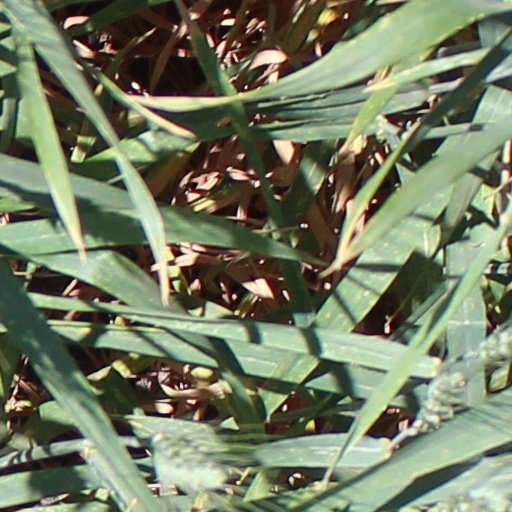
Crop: wheat